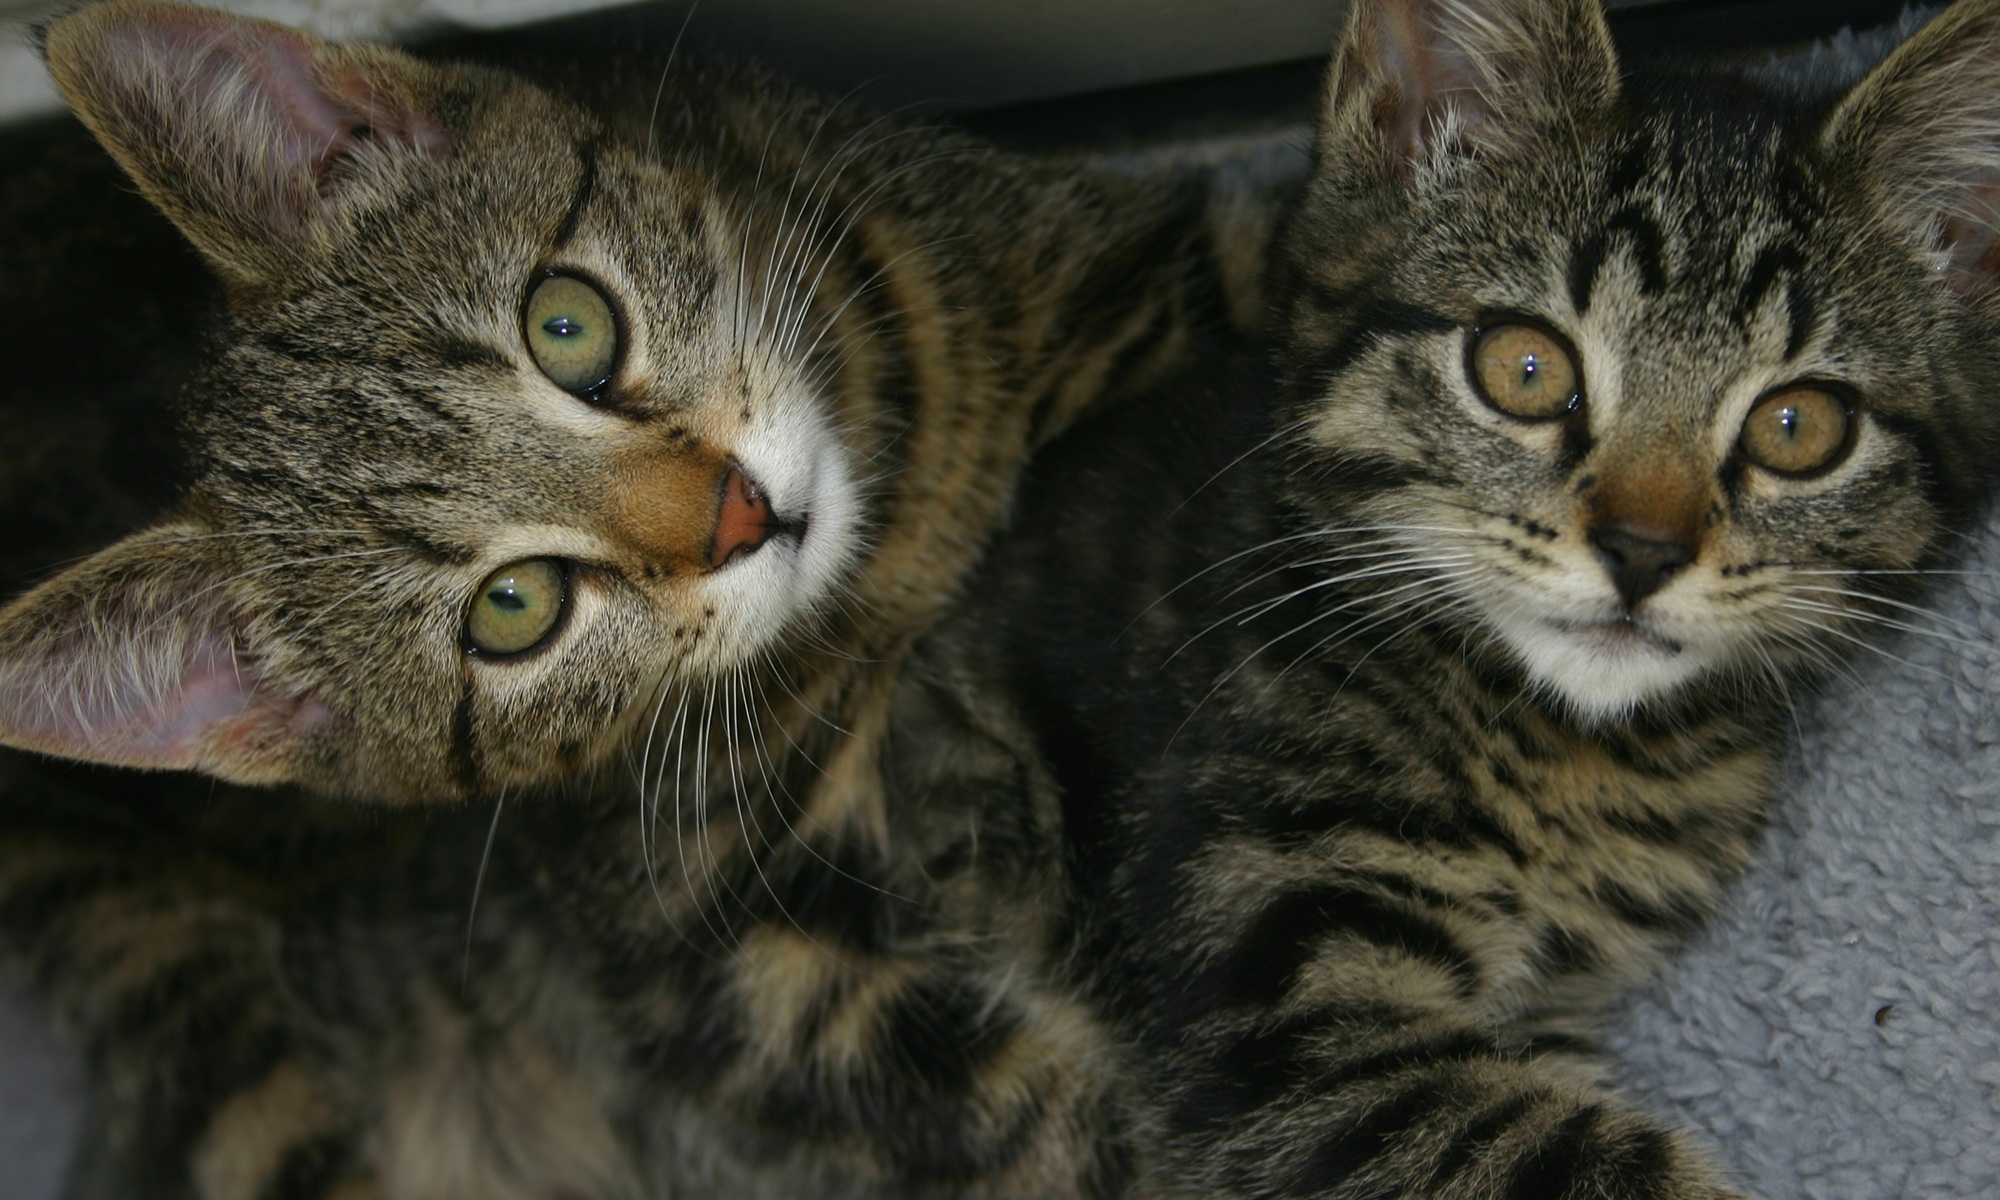
kitten, cat, mammal, two, fauna, pets, cats, whiskers, savannah, vertebrate, tabby cat, bengal, european shorthair, wild cat, small to medium sized cats, cat like mammal, carnivoran, domestic short haired cat, pixie bob, american shorthair, rusty spotted cat, ocicat, toyger